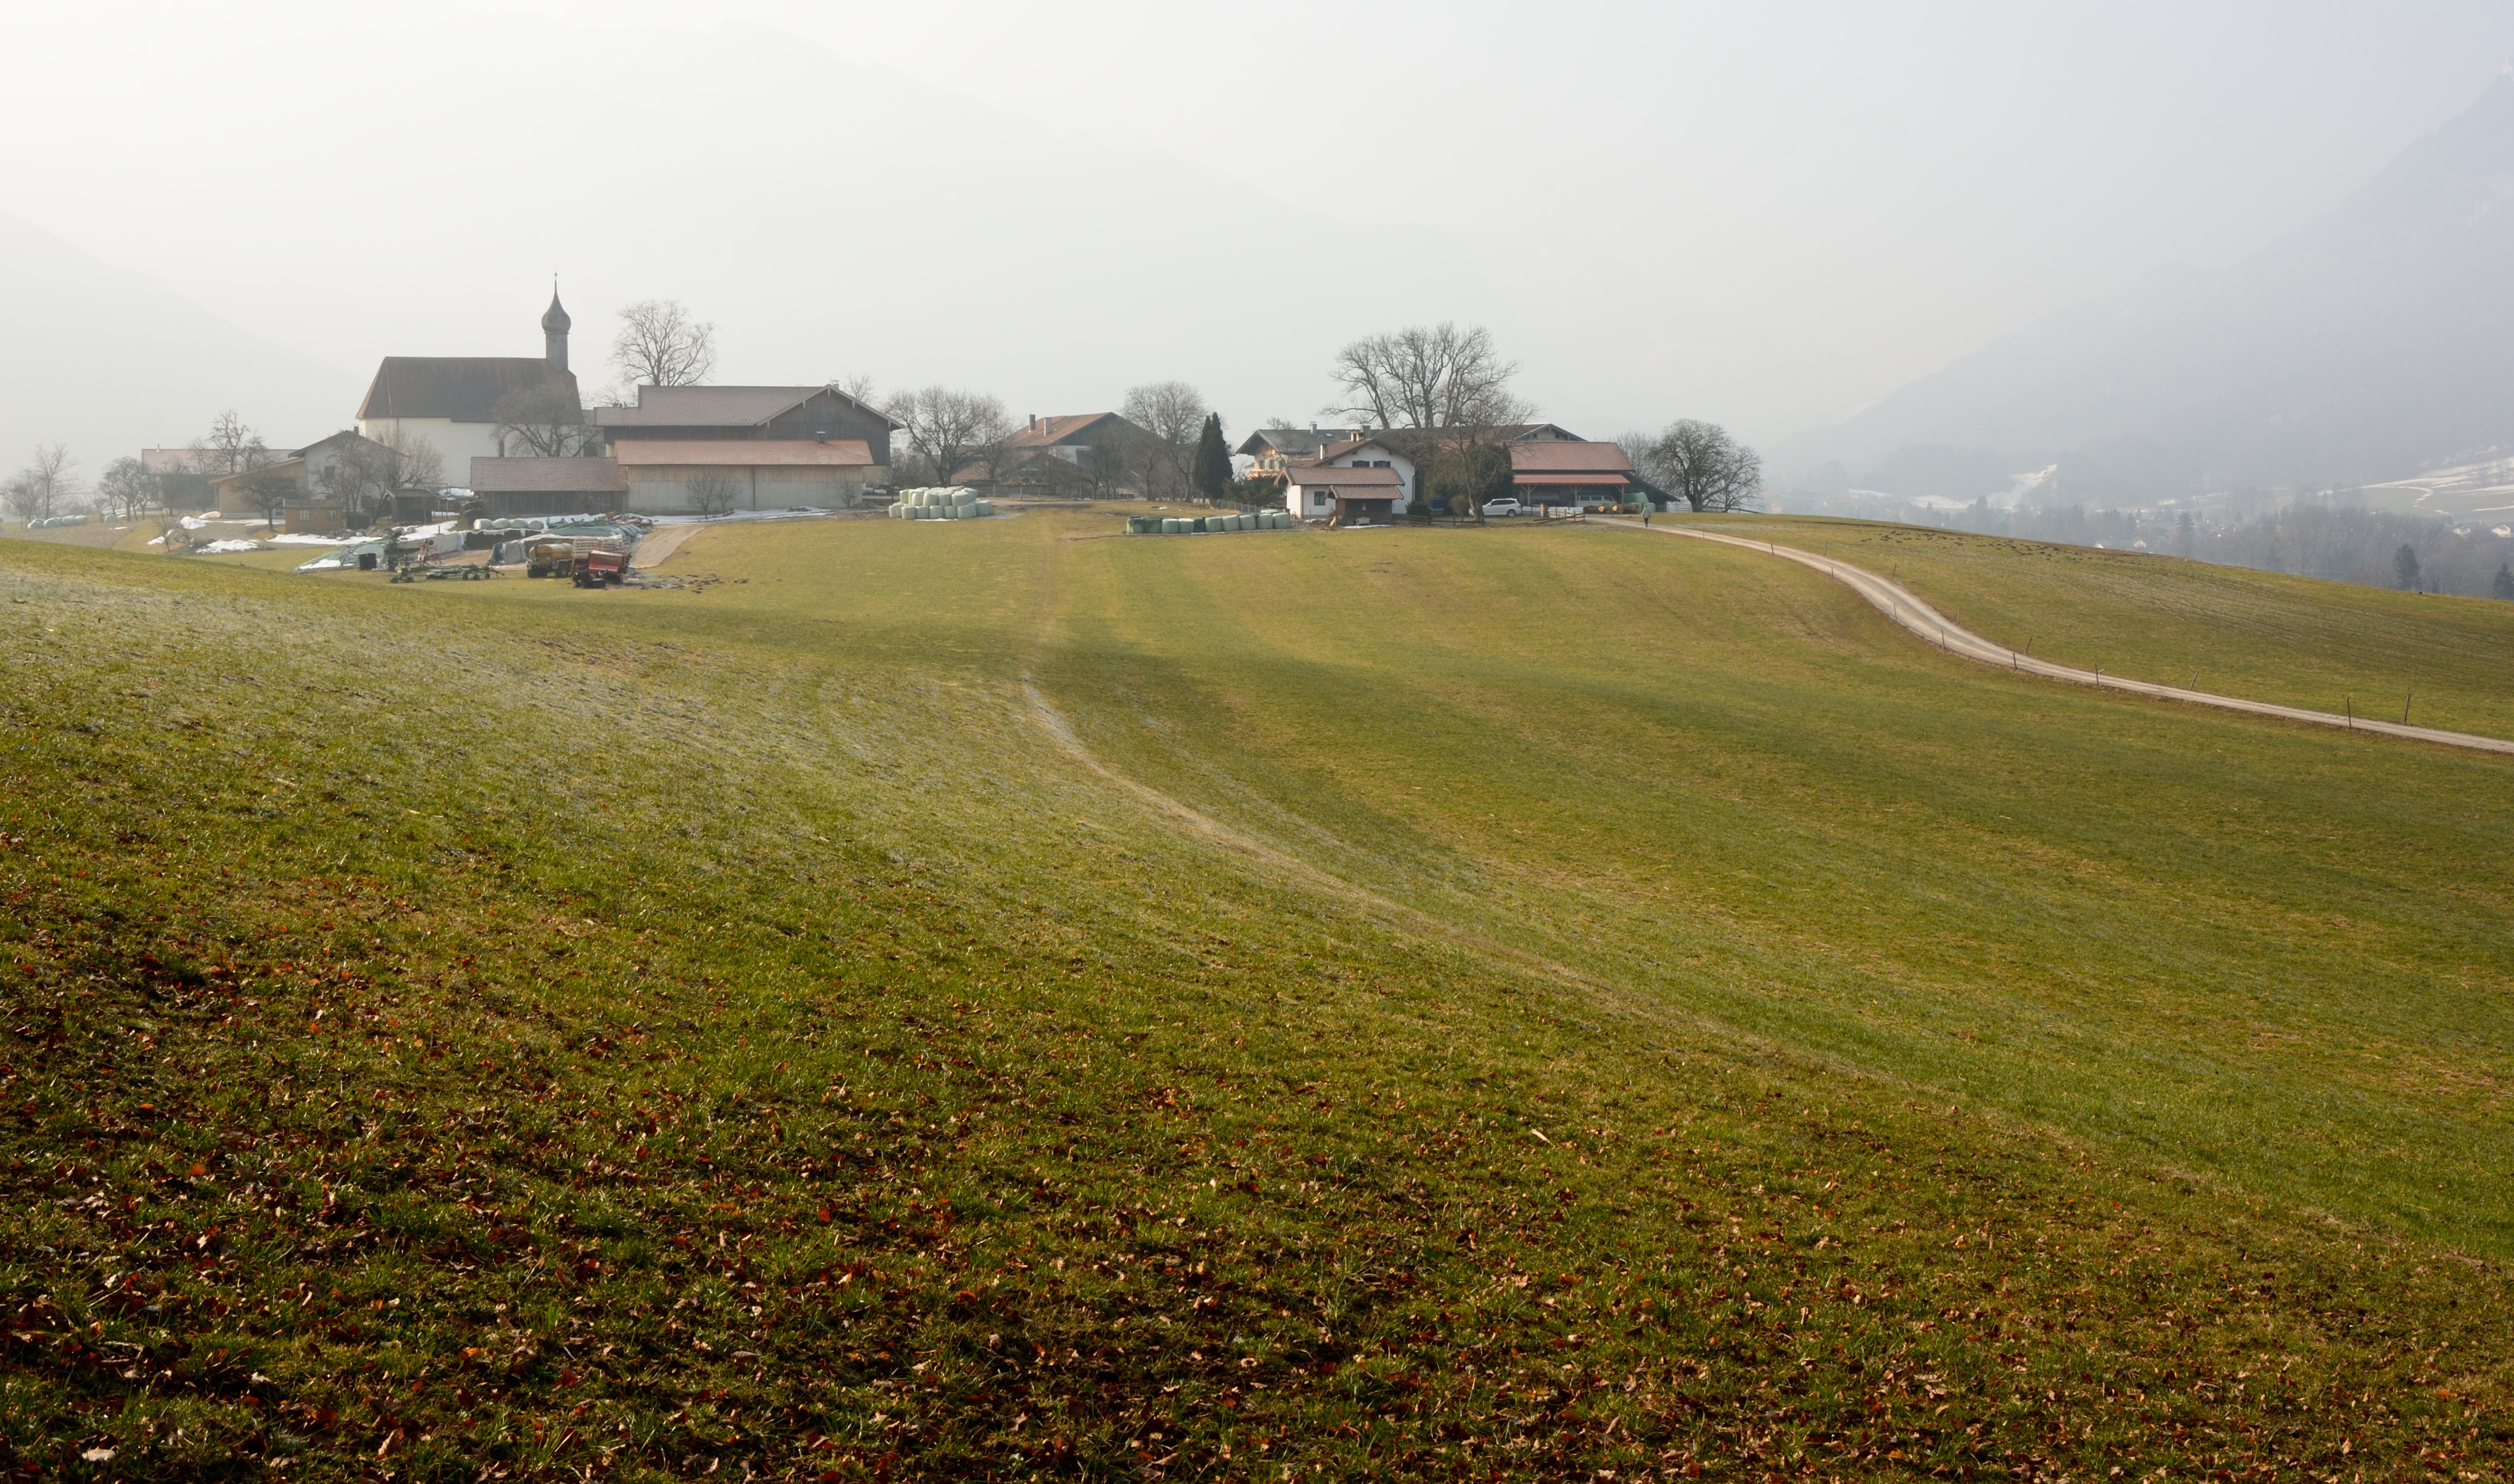
landscape, nature, grass, horizon, mist, field, farm, lawn, meadow, prairie, sunlight, morning, hill, village, pasture, peaceful, agriculture, plain, place, mountains, grassland, bavaria, mood, idyll, rural area, foresight, upper bavaria, chiemgau, high mountain, atmospheric phenomenon, grass family